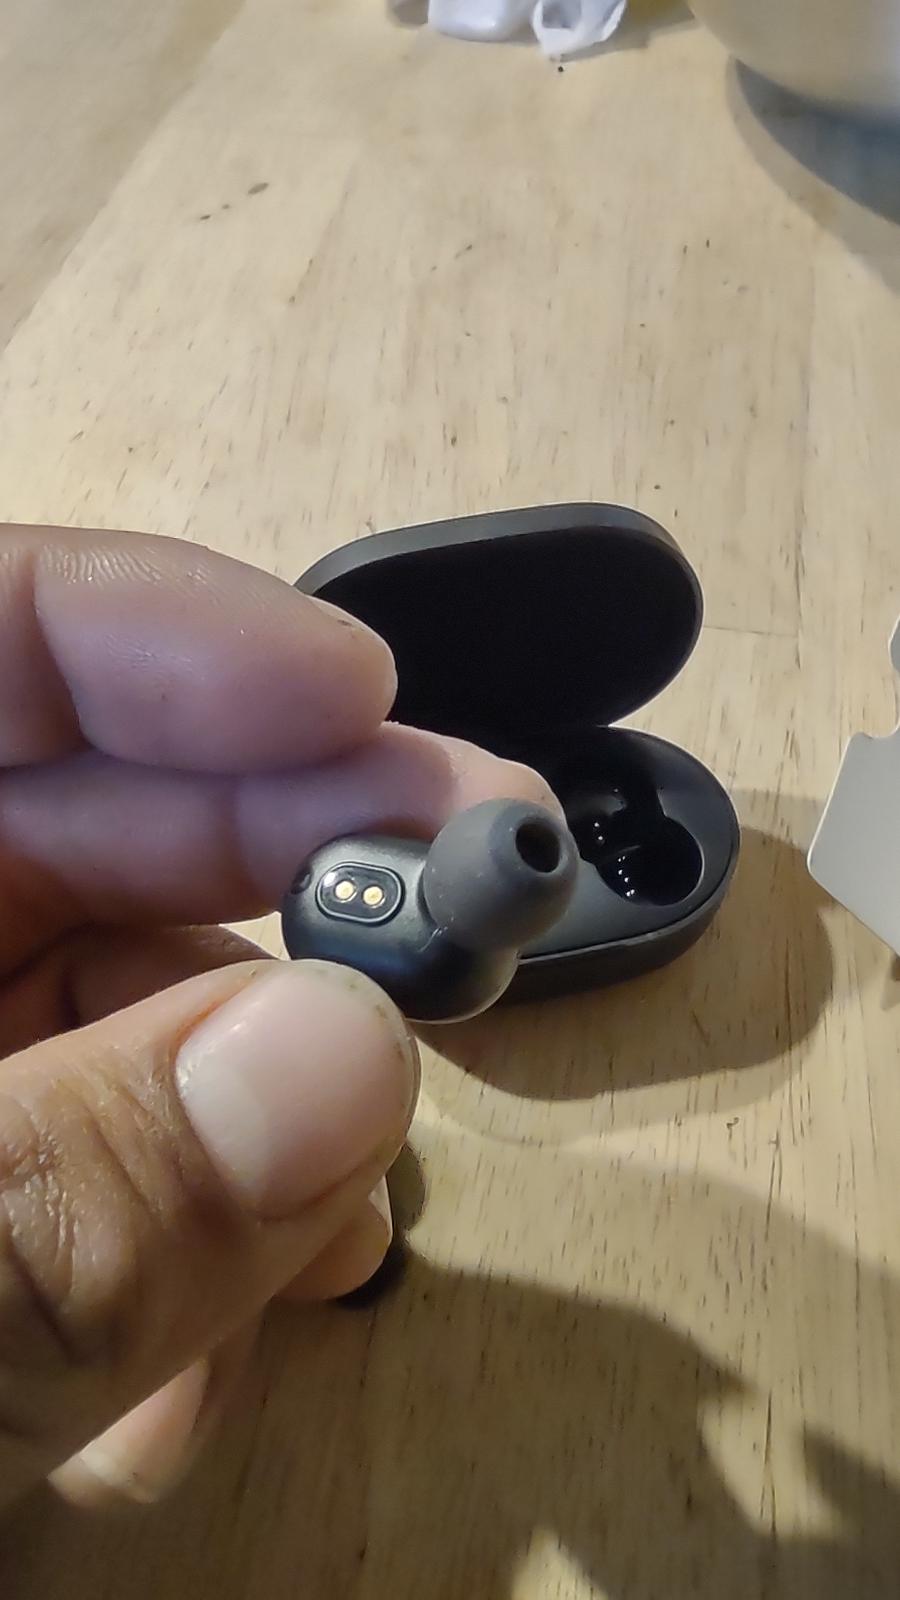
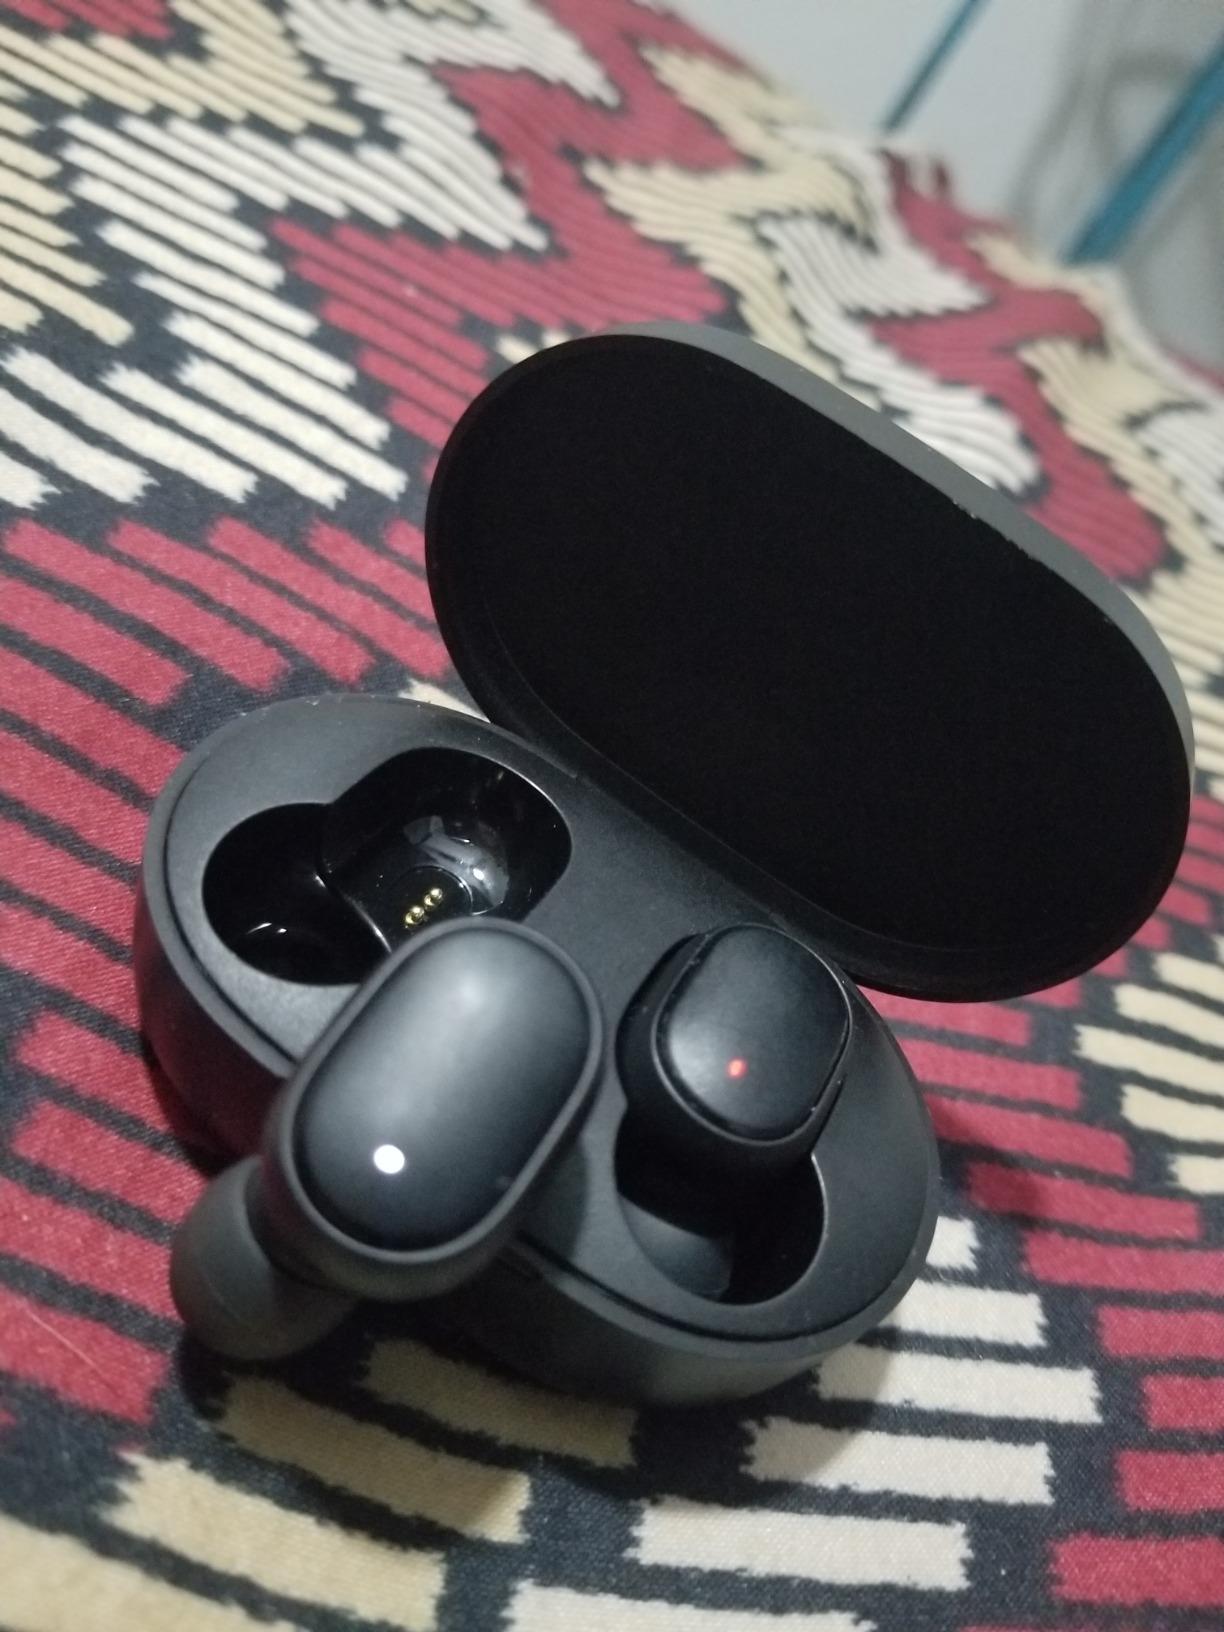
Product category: earbuds
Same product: yes